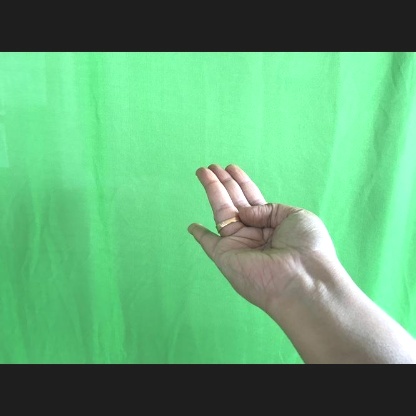
Mudra: Chaturam